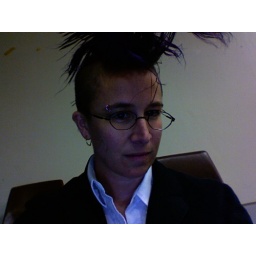
hair fell over, smooshed by car roof on the drive down. still not bad.